Moskva (1959 icebreaker)

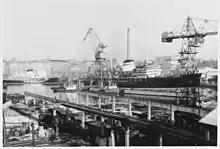
"Moskva" under construction at Wärtsilä Hietalahti shipyard.

In 1956, the 20th Congress of the Communist Party of the Soviet Union decided to increase the importance and capacity of the Northern Sea Route. This ambitious plan called for the construction of stronger and more powerful icebreakers, including the world's first nuclear-powered icebreaker "Lenin", that could overcome the challenging ice conditions and extend the navigating season in the Russian Arctic. The new icebreaker designs were developed by the Leningrad-based Central Design Bureau-15 (today known as Central Design Bureau "Iceberg").